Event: Typhoon Ruby
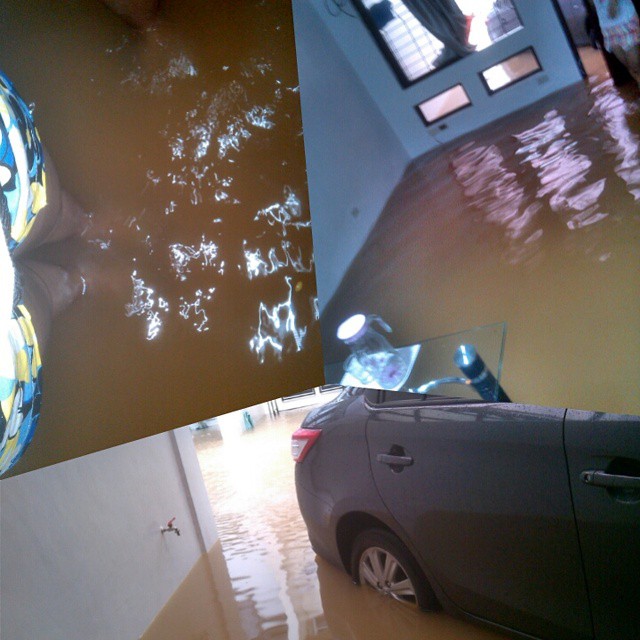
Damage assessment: damage